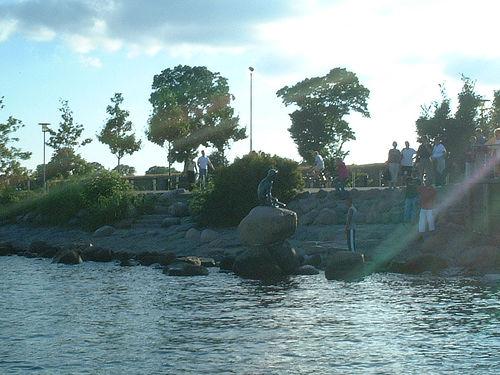
Weather: cloudy or overcast